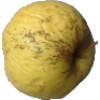
Label: golden_apple